Discourses Concerning Government

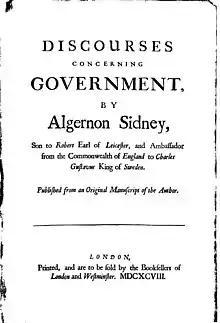
Title page of "Discourses Concerning Government", 1698

Discourses Concerning Government is a political work published in 1698, and based on a manuscript written in the early 1680s by the English Whig activist Algernon Sidney who was executed on a treason charge in 1683. It is one of the treatises on governance produced by the Exclusion Crisis of the last years of the reign of Charles II of England. Modern scholarship regards the 1698 book as "fairly close" to Sidney's manuscript. According to Christopher Hill, it "handed on many of the political ideas of the English revolutionaries to eighteen-century Whigs, American and French republicans."